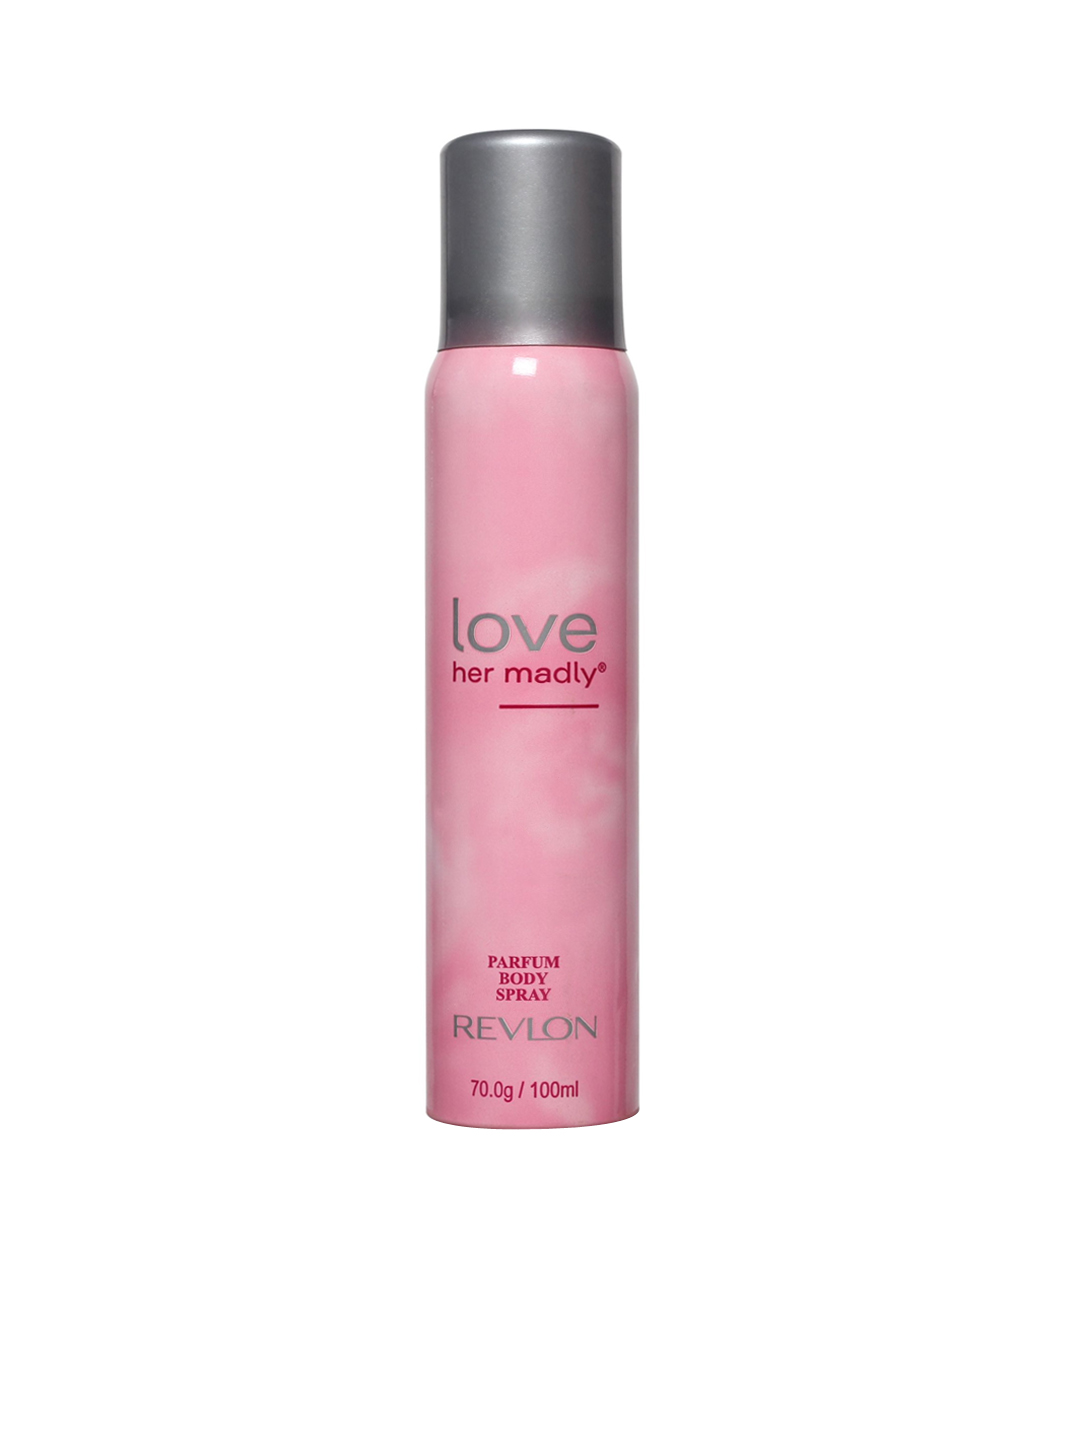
Revlon Love Her Madly Deo
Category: Personal Care / Fragrance / Deodorant
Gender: Women
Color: Pink
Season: Spring 2017
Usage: Casual